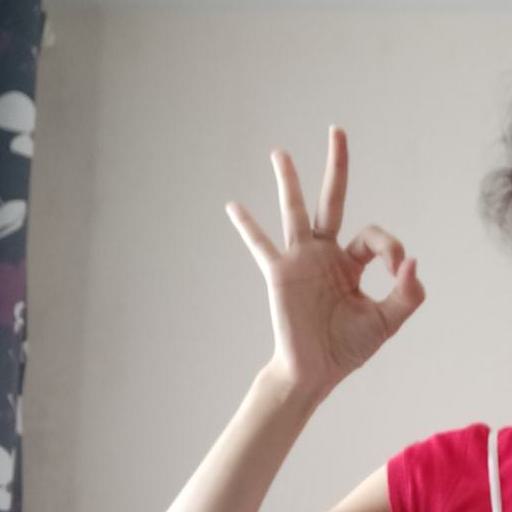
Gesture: ok